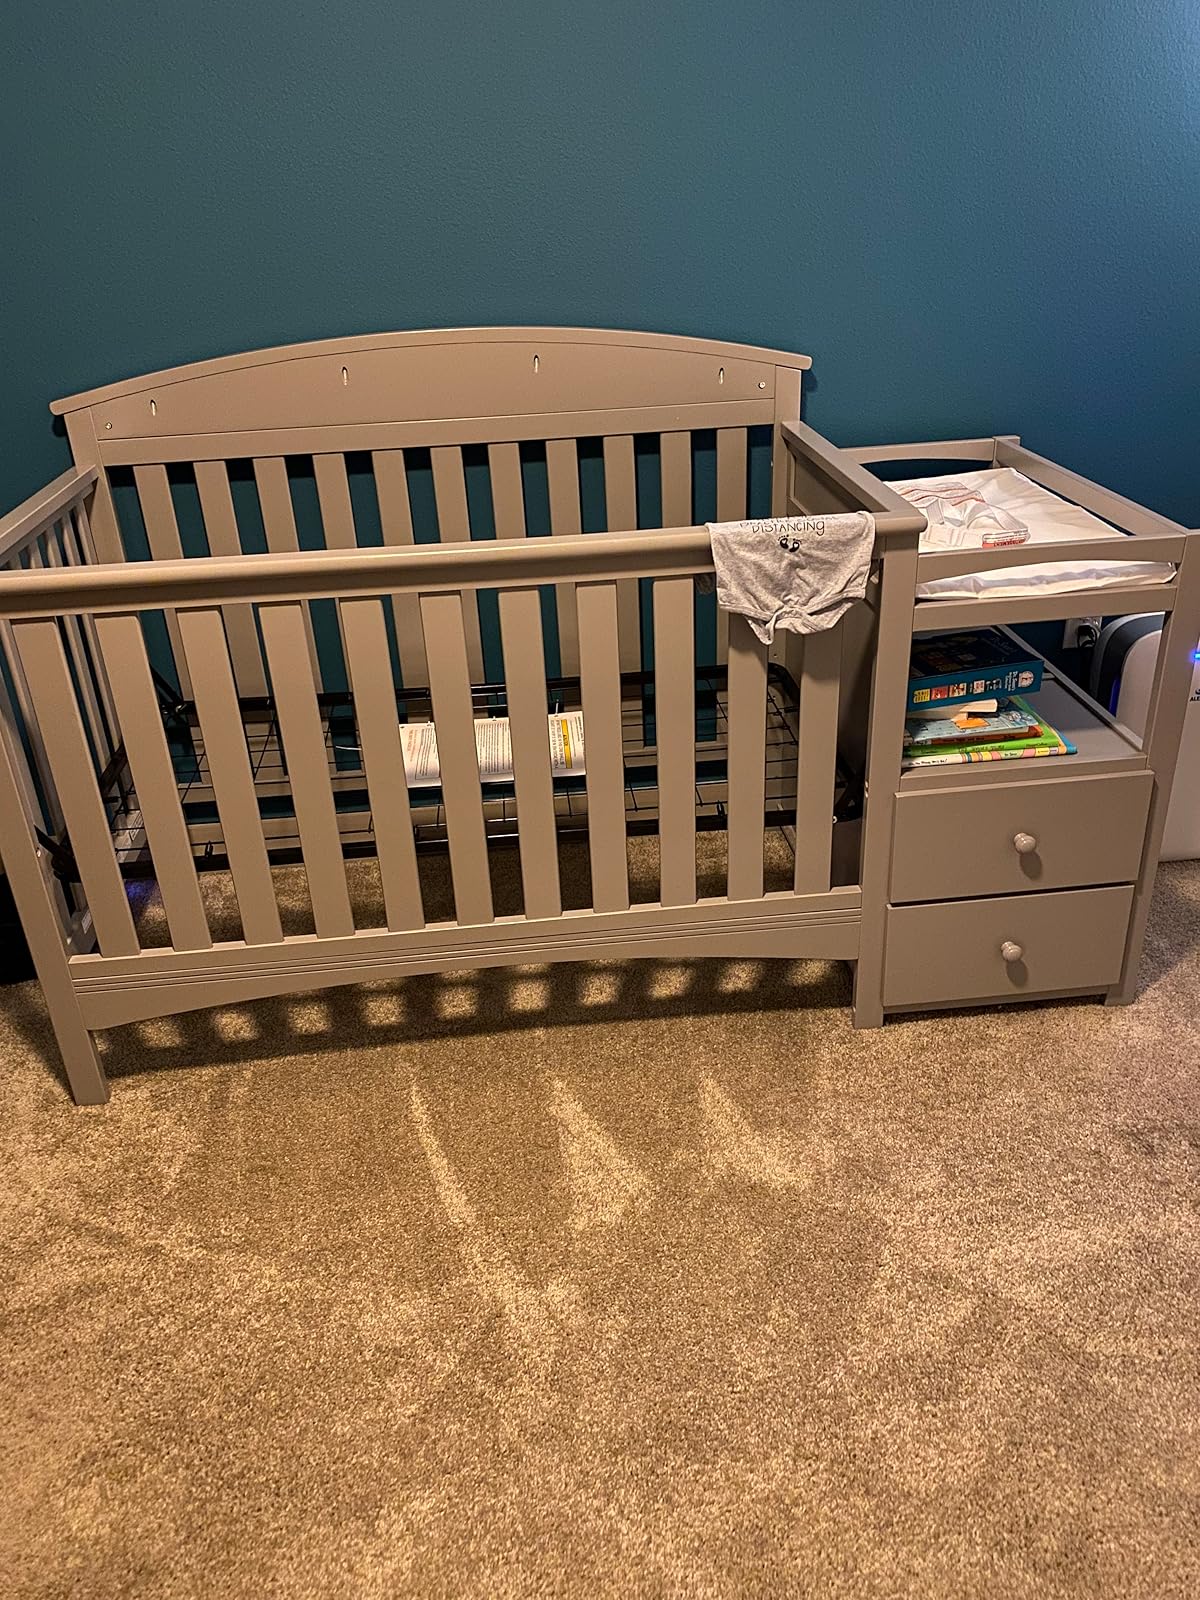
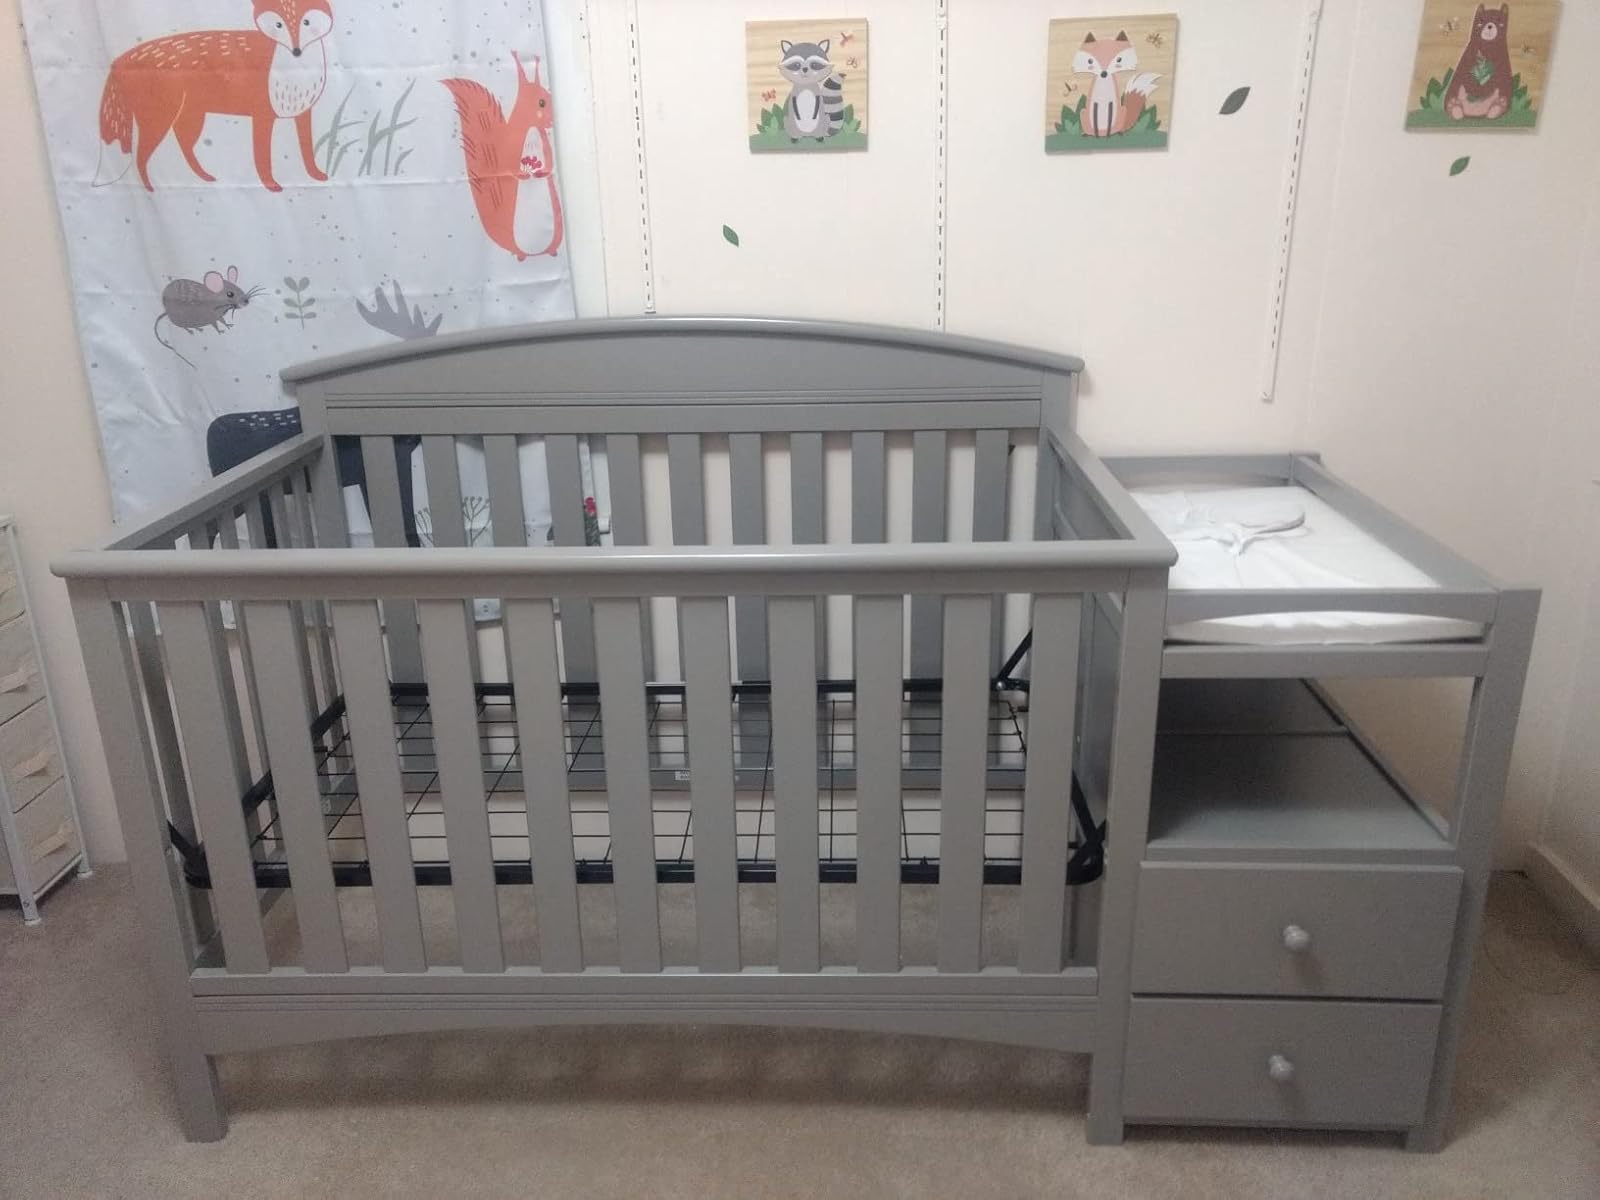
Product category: products_crib
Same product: yes